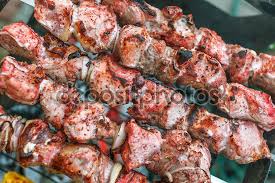
Yemek: kebap